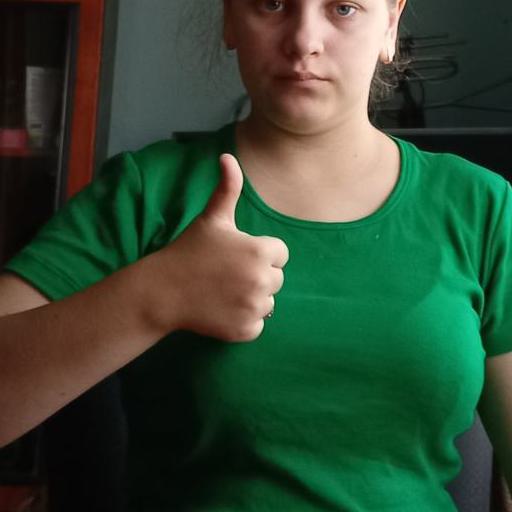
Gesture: like